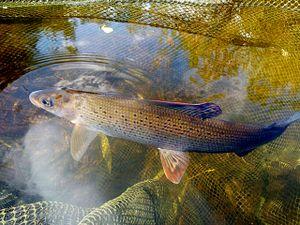
Saint-Germain-des-Prés est une commune française, située dans le département du Loiret en région Centre-Val de Loire.